Ruadhán of Lorrha

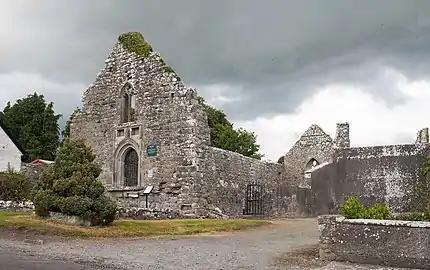
Lorrha Priory of St. Ruadan

Ruadan was born in Tara in Leinster, Ireland, and was educated at Clonard, County Westmeath by St. Finnian. He is known as one of the Twelve Apostles of Ireland. He is said to have replaced St. Brendan (the navigator) at Lorrha, who then crossed the Shannon and set up his monastery at Clonfert, County Galway. Ruadan founded a monastic settlement there, where he directed 150 monks. A ditch or large mound would have been built around the settlement to keep animals in and intruders out, the outlines of which are still visible today. Life for the monks would have been tough but simple, rising early from their beds which would have consisted of rushes or straw placed on the bare ground. They then would pray and fast between their domestic chores. The settlement would have been self-sufficient in those days providing everything from food, and clothing, to shelter. Villages and towns often popped up around monastic settlements as trade and refuge attracted the local people, the origin of Lorrha village can be attributed to this.